Donor portrait

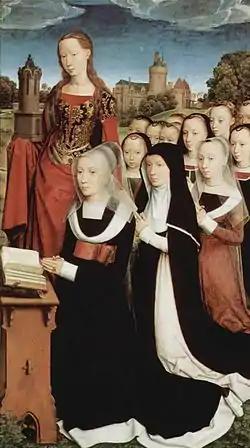
Female side of Memling's "Triptych of Wilhelm Moreel", the mother, Barbara Van Hertsvelde is supported by her patron saint, with her eleven daughters behind her. The central panel is <a href="http%3A//commons.wikimedia.org/wiki/Image%3AHans_Memling_070.jpg">here

Furthermore, donor portraits in Early Netherlandish painting suggest that their additional purpose was to serve as role models for the praying beholder during his own emotional meditation and prayer – not in order to be imitated as ideal persons like the painted Saints but to serve as a mirror for the recipient to reflect on himself and his sinful status, ideally leading him to a knowledge of himself and God. To do so during prayer is in accord with late medieval concepts of prayer, fully developed by the Modern Devotion. This process may be intensified if the praying beholder is the donor himself.